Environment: real
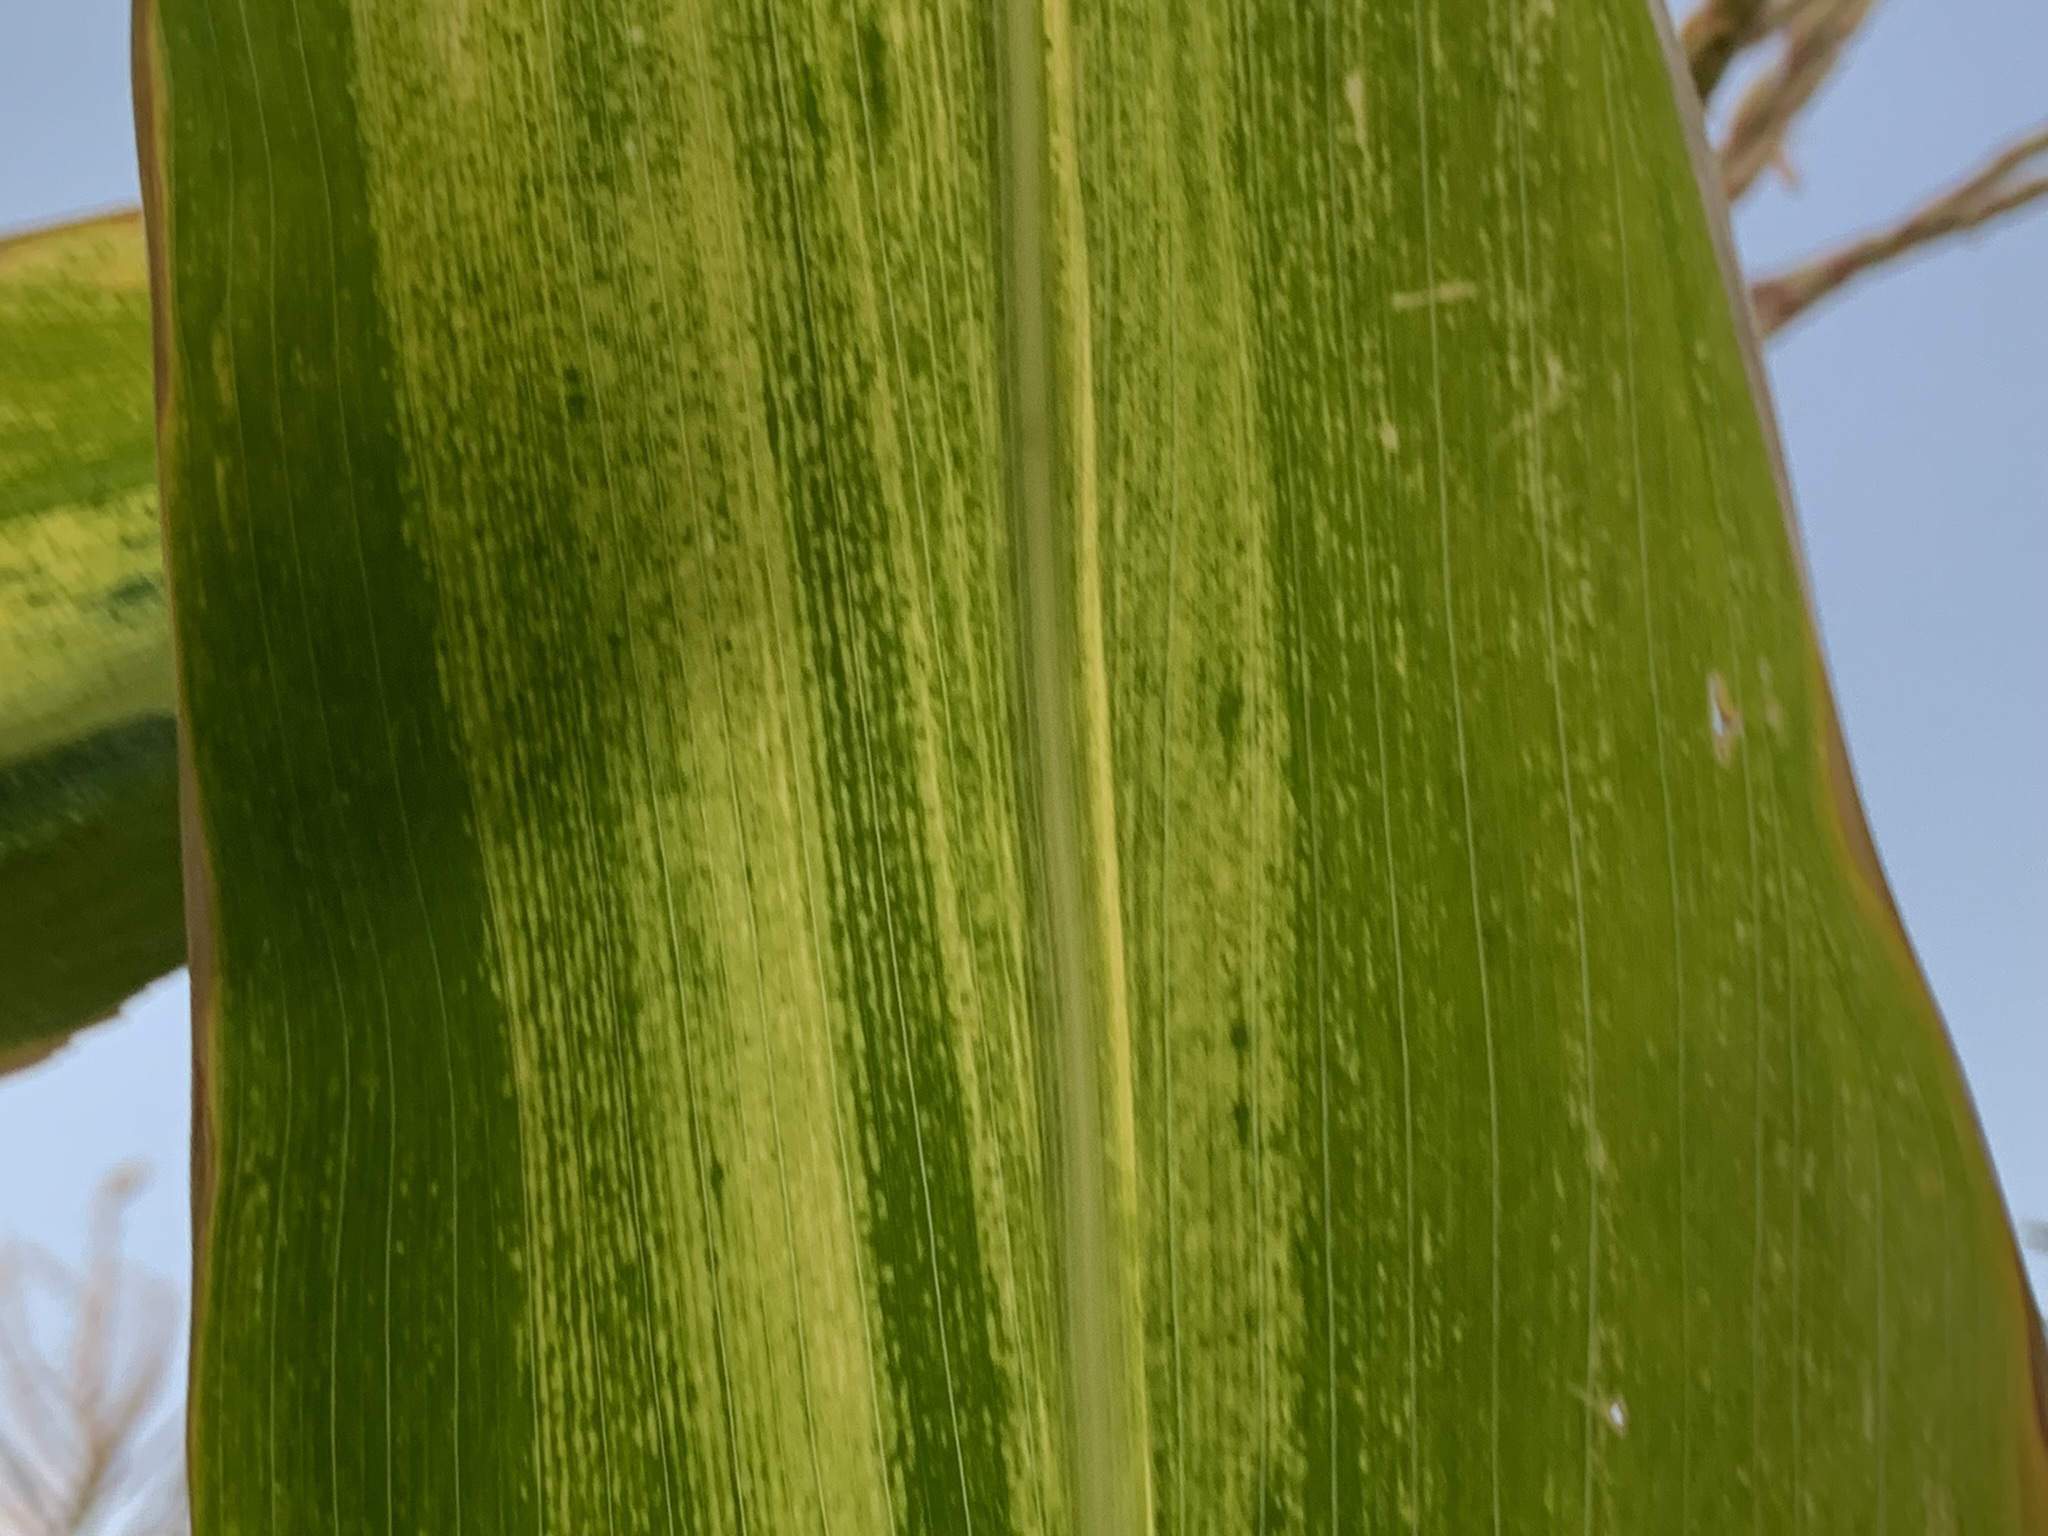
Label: lethal_necrosis